Arigna Mining Experience

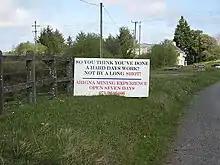
Arigna Mining Experience sign

With the closure of the mine in the 1990s, the site was redeveloped as a cultural destination. The tour includes a visit to the mines, with many of the tour guides being former miners. The tours bring visitors down into the mining main tunnel, which was only four feet high when it was used as a mine, but has been widened and deepened to allow for public access. As with the collections, the tour tells the social history of the mine, how miners worked, the rituals and customs of the mine, as well as its central role as the main employer in the area. The site also retains some spoil heaps, which demonstrate the scale of the mining that was taking place during the sites operation.